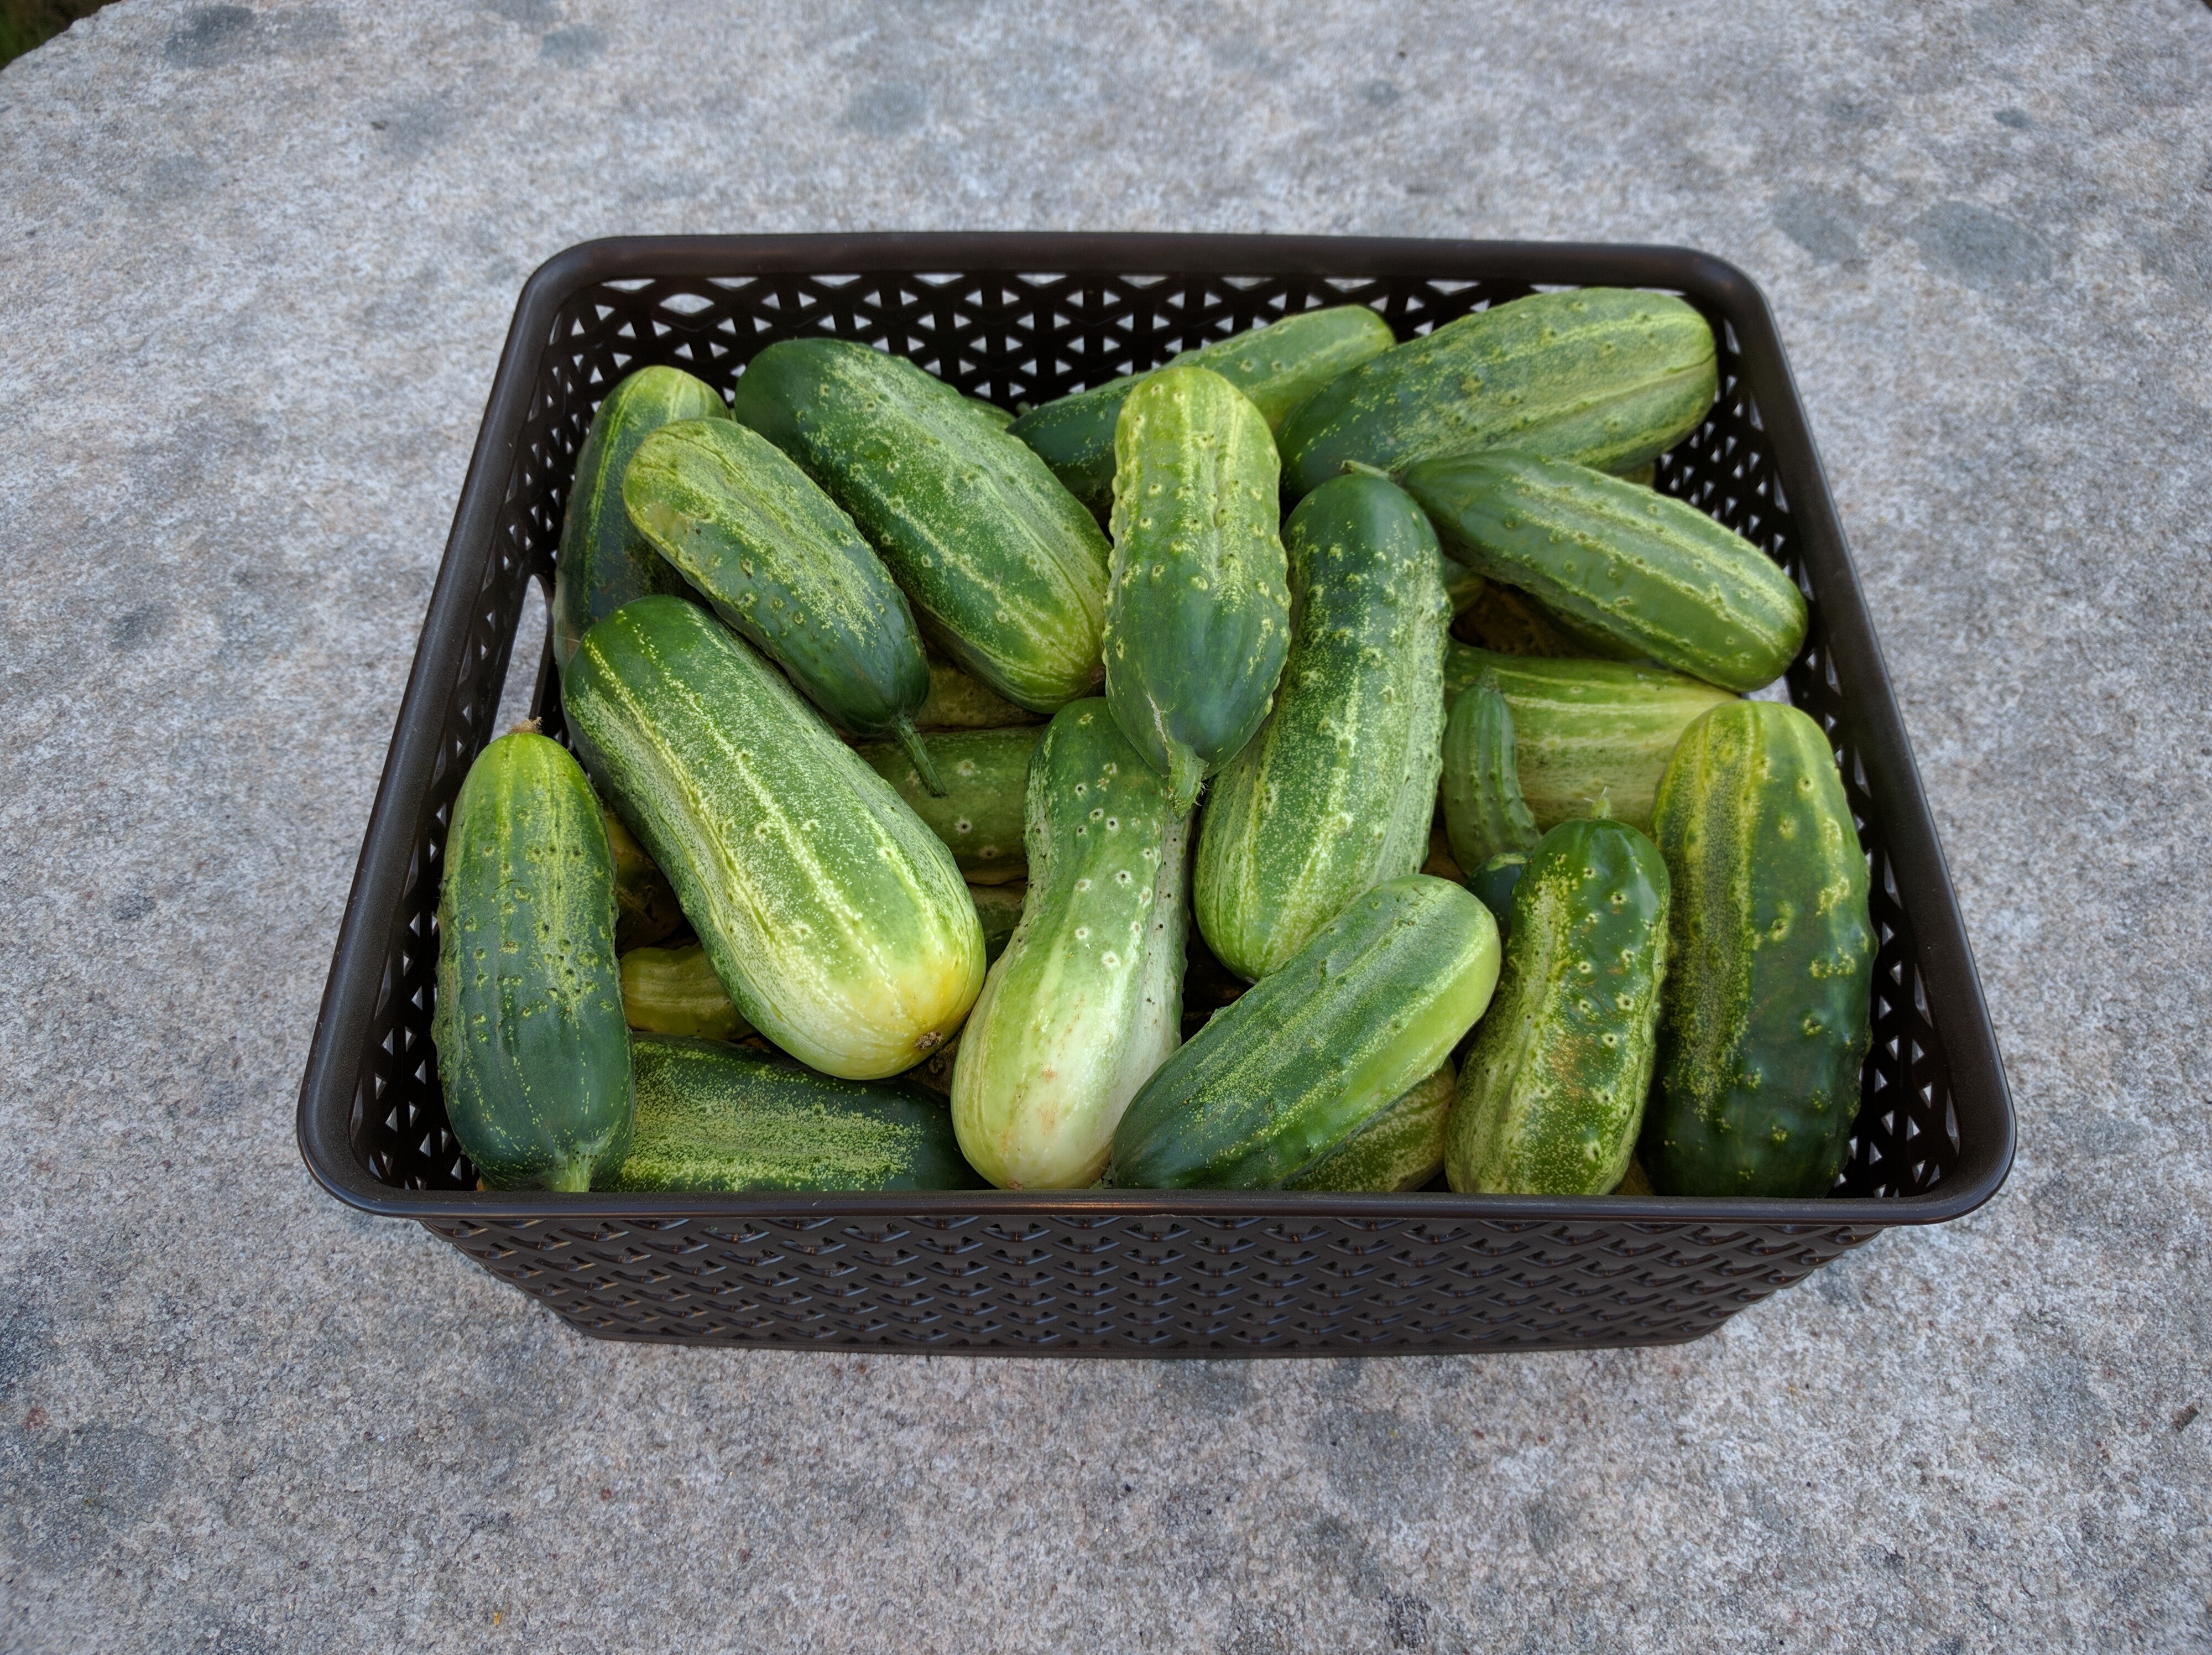
plant, orchard, food, produce, vegetable, gourd, cucumber, pickles, cucurbita, gherkin, flowering plant, pickled cucumber, land plant, cucumber gourd and melon family, summer squash